Walton-on-the-Hill

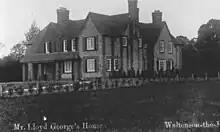
Pinfold Manor, built for David LLoyd George in 1912.

This is a scheduled ancient monument built at a date in period from the 11th to 13th centuries, covering a small area in Walton Place by the public road, standing 2.4 metres above the land to all sides. The manor of Walton was held by Richard de Tonbridge soon after the Norman Conquest and later by Gilbert de Clare (or Fitz Richard), both of whom are known to be prolific castle builders, but it was also owned by the Carew family in the early 17th century at which time the manor house was extensively rebuilt, who English Heritage believe therefore slightly altered it as a garden feature.